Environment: real
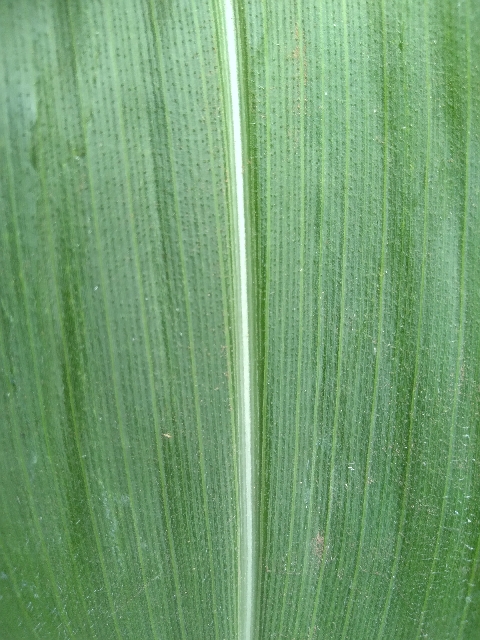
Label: healthy